Konstantin Yurenev

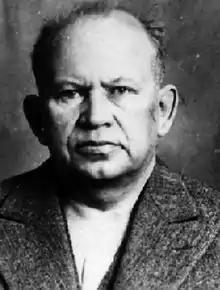
Photo of Yurenev after his arrest by the NKVD in 1937

Yurenev was arrested on 23 September 1937, during the Great Purge. He was named repeatedly during the third Moscow show trial, in March 1938, as an alleged Trotskyite and Japanese spy. And eventually executed on 1 August 1938. He was rehabilitated in 1956.